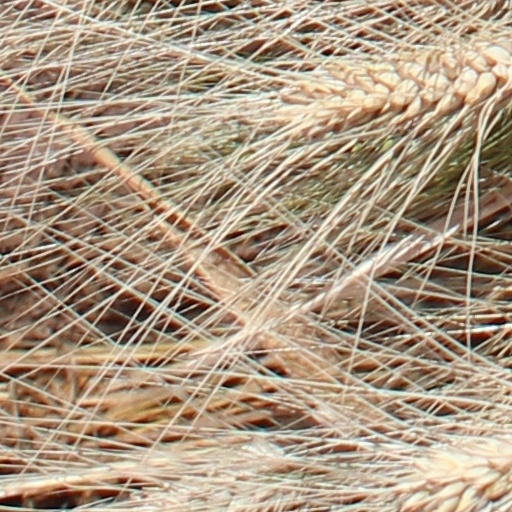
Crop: wheat